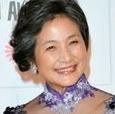
Age: 67